Else Raydt

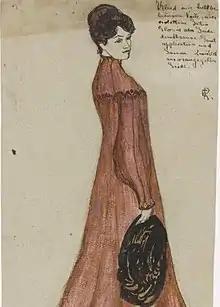
Design of dress by Else Raydt

Else Raydt (22 November 1883 in Hanover – 24 January 1931 in Magdeburg) was a German painter, graphic artist and craftswoman. She gained fame for her dress designs and children's book illustrations. She led the fashion class at the and was a professor there from 1921 until her untimely death.